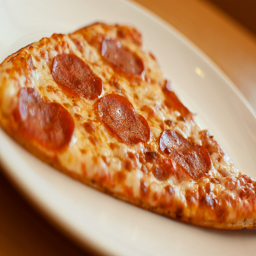
A slice of pepperoni pizza sitting on a white plate.
A SLICE OF PEPPERONI PIZZA ON A PLATE.
A piece of pepperoni pizza sitting on a white plate.
This is an image of a slice of pizza on a plate.
A slice of pepperoni pizza being placed on a plate.